Liao dynasty

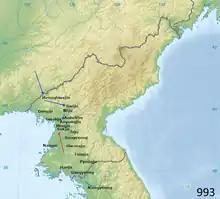
First conflict in the Goryeo–Khitan War, 993

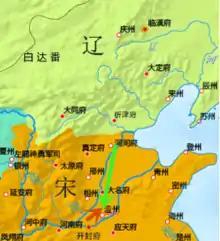
Khitan invasion of Song in 1004

Yelü Deguang, posthumously Emperor Taizong of Liao, was the second son of Shulü Ping and not the first in line for the Khitan throne. His elder brother, the 26-year old heir apparent Yelü Bei, was disliked by the conservative Khitan elites for his intellectual pursuits. As a polymath, Yelü Bei was skilled in painting, writing in both Khitan and Chinese languages, and possessed a large personal library. He also had a taste for Chinese culture, music, medicine, and prognostication. Chinese-style primogeniture was also not a custom among the Khitans, who had elected their leader since the time of the Dahe Confederation, which was why Abaoji had them swear allegiance to Yelü Bei when he announced him as heir apparent. Bei's mother, Shulü Ping, who was exceptionally powerful in her own right, commanding thousands of horsemen and leading troops on campaign, took control of all military and civil affairs as regent, after having cut off her right hand to be buried with her husband. Shulü Ping herself disproved of her first son as heir due to his Chinese leanings and used all her influence to have Bei set aside for his younger brother, Deguang, who had participated in the 922–923 and 924–925 campaigns. Toward the end of 927, Bei approached his mother and formally withdrew his claim. Deguang succeeded the throne.